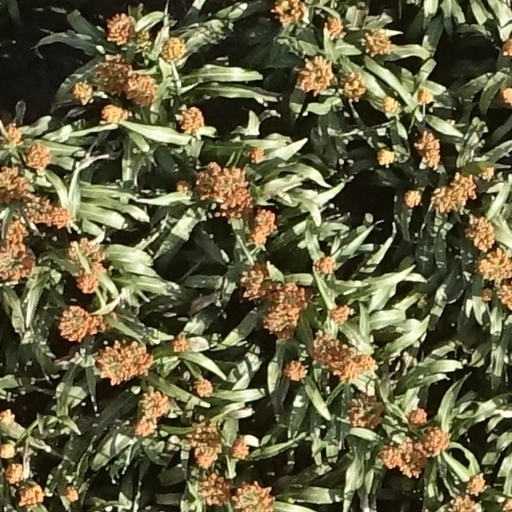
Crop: sorghum